Muslim uprisings in Kars and Sharur–Nakhichevan

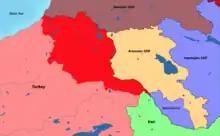
Map of the Treaty of Kars (1921) showing the losses of Kars and Surmalu to Turkey

Some 5 months after the last uprising was suppressed, in December 1920 the Armenian republic was partitioned between Soviet Russia and Kemalist Turkey, ending its two and a half years of existence. The entirety of the Surmalu and Kars regions (except Aghbaba sub-county) were ceded to the Government of the Grand National Assembly and emptied of its Armenian population, as confirmed in the 1921 treaties of Kars and Moscow. Conversely, most of the Erivan uezd was retained by Soviet Armenia, with the southernmost section forming the Nakhichevan ASSR of Soviet Azerbaijan; the Sharur sub-county of the Sharur-Daralayaz uezd and most of the Nakhichevan uezd was also ceded to the latter.